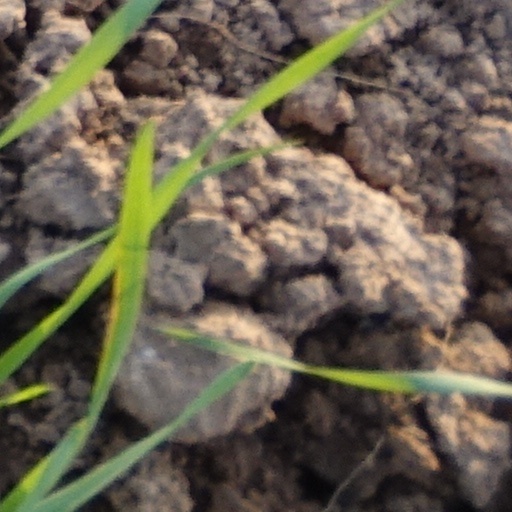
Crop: wheat